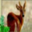
Label: deer